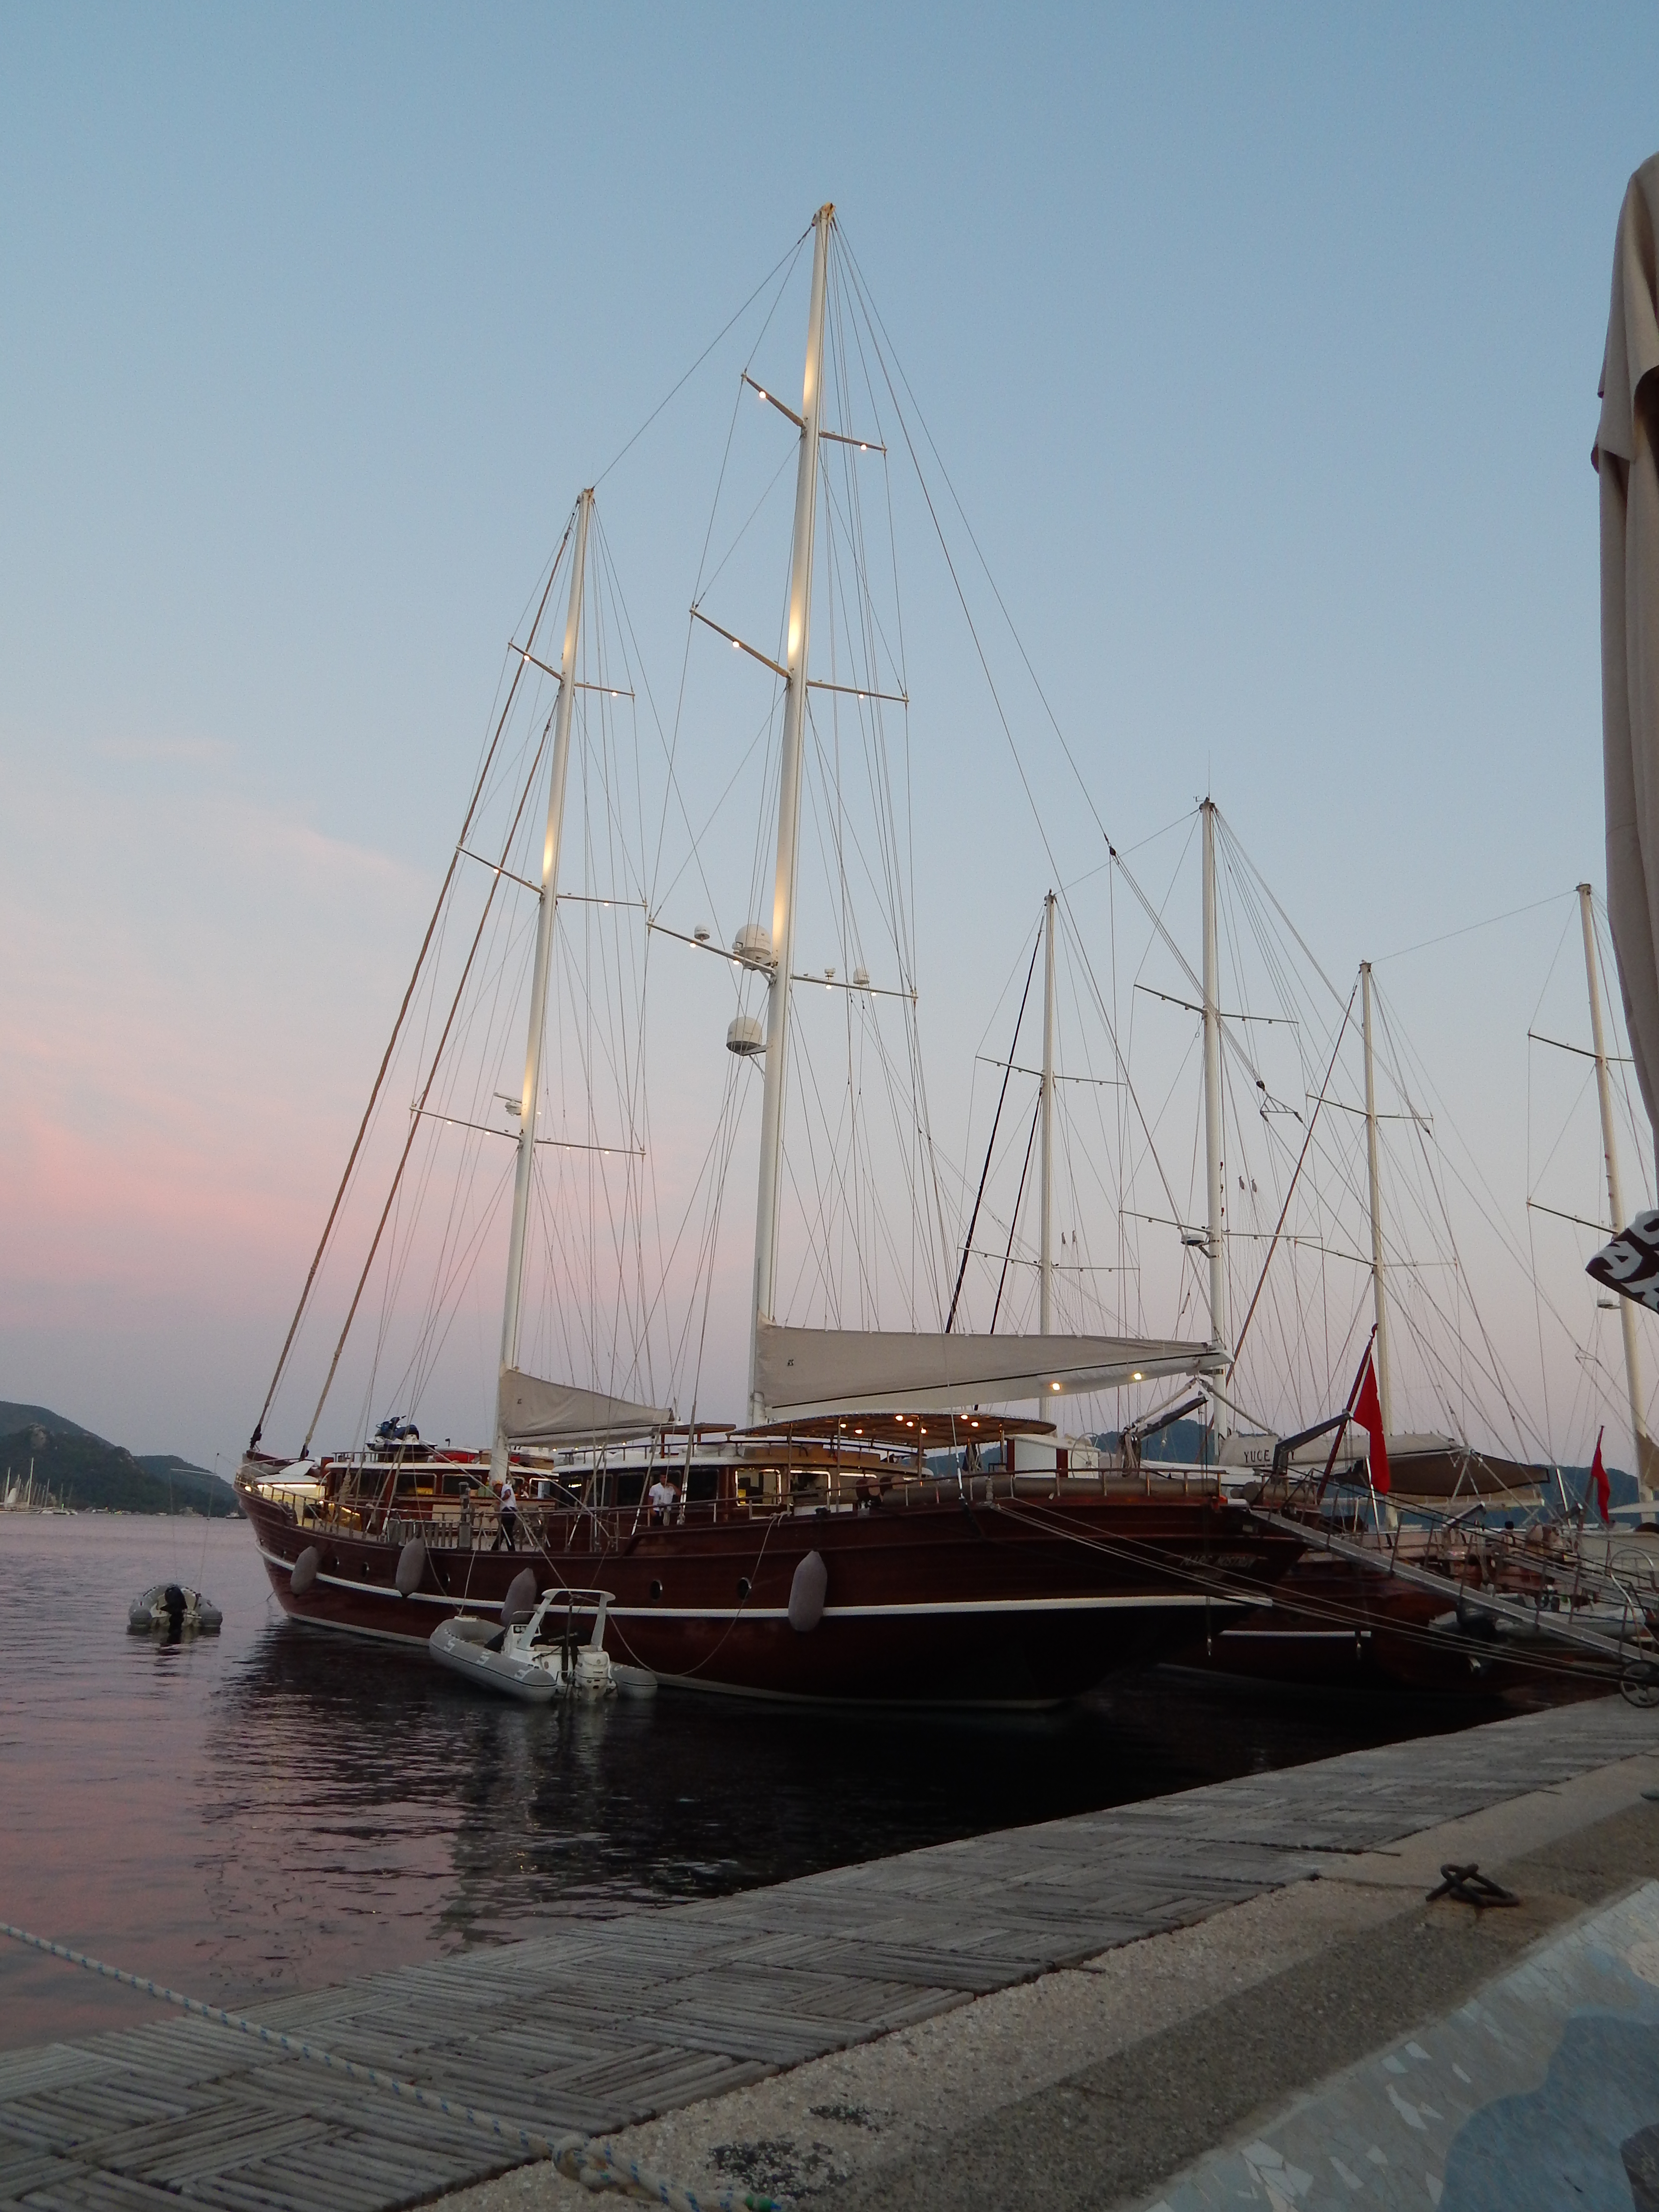
sea, landscape, marina, ship, view, travel, blue, summer, water, riviera, city, coast, boat, resort, harbor, cruise, yacht, sailing, destination, sky, tall ship, waterway, sailing ship, sailboat, watercraft, sail, schooner, skipjack, mast, yawl, sloop, barque, barquentine, brigantine, windjammer, galeas, cat ketch, boating, calm, ocean